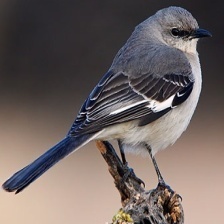
Species: NORTHERN MOCKINGBIRD
Scientific name: MIMUS POLYGLOTTOS